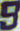
Number: 9